Algaculture

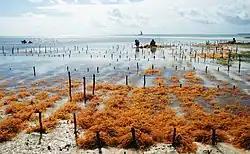
A seaweed farm in Uroa, Zanzibar

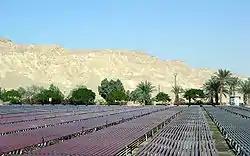
Algaculture in Kibbutz Ketura, Israel

Algaculture is a form of aquaculture involving the farming of species of algae.